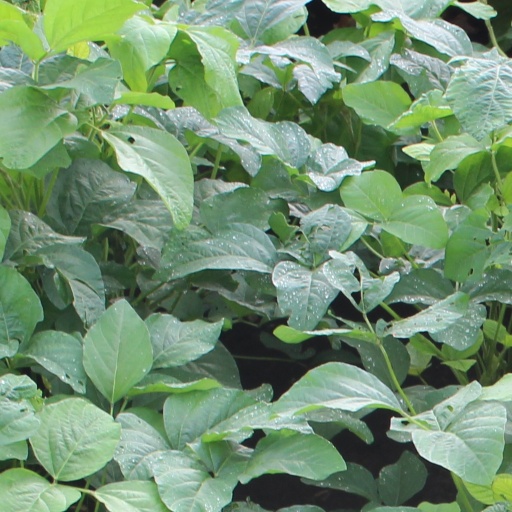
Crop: soybean